VR Troopers (video game)

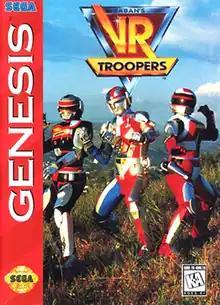
North American Genesis cover art

VR Troopers is a 1995 fighting game based on the American syndicated television series "VR Troopers" that itself used elements from several different Japanese tokusatsu shows from the "Metal Hero Series". It was developed by Syrox Developments and published by Sega. The game was released on the Sega Genesis and the Sega Game Gear.